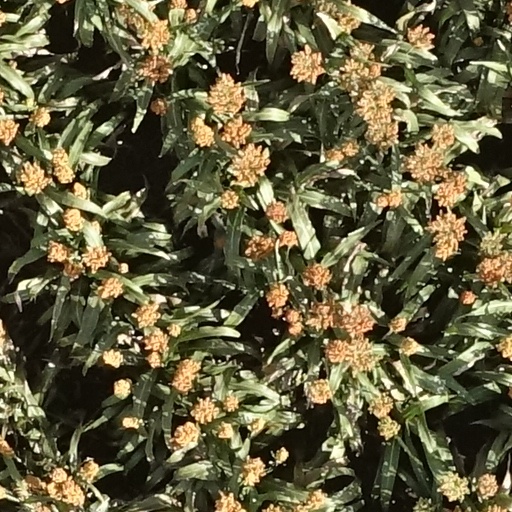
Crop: sorghum